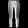
Label: Trouser